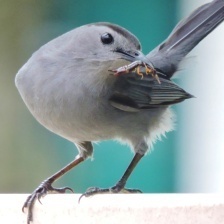
Species: GRAY CATBIRD
Scientific name: DUMETELLA CAROLINENSIS